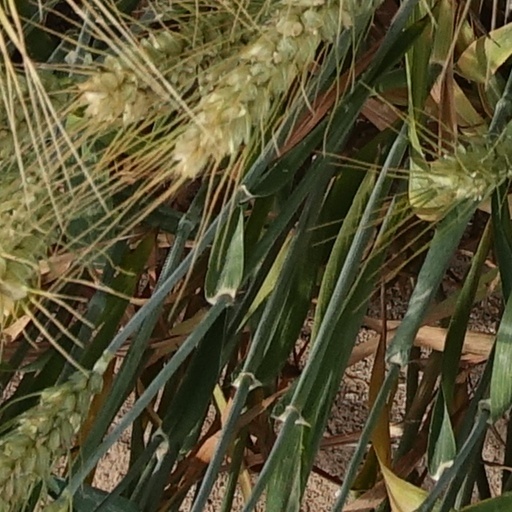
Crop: wheat